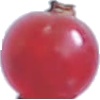
Label: redcurrant